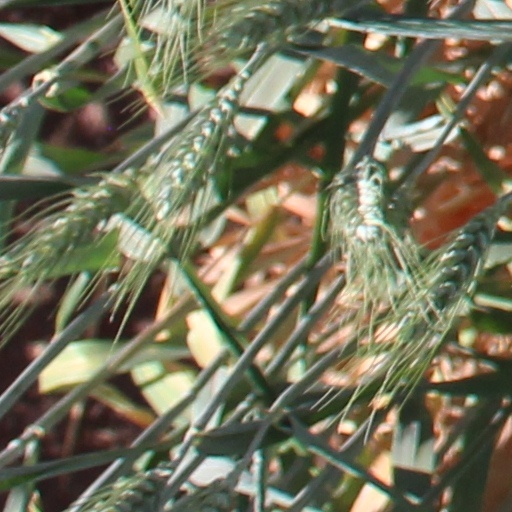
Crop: wheat